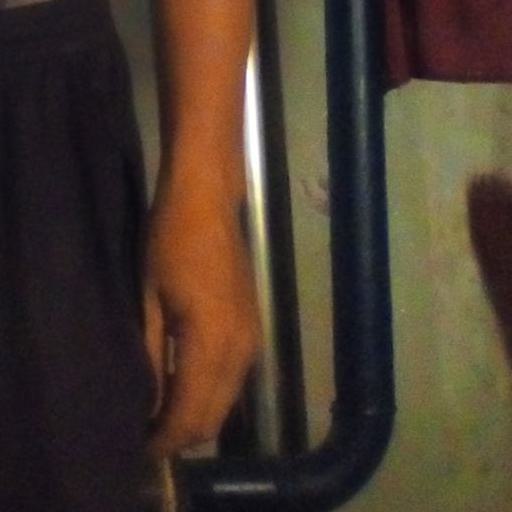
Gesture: no_gesture